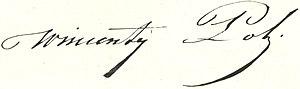
Wincenty Ferreriusz Jakub Pol, né le 20 juin 1807 à Lublin et mort 2 décembre 1872 à Cracovie, est un poète et ethnographe et géographe polonais.